Freshwater prawn farming

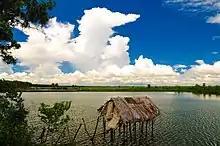
Freshwater prawn farm in Bangladesh.

A freshwater prawn farm is an aquaculture business designed to raise and produce freshwater prawns or shrimp for human consumption. Freshwater prawn farming shares many characteristics with, and many of the same problems as, marine shrimp farming. Unique problems are introduced by the developmental life cycle of the main species (the giant river prawn, "Macrobrachium rosenbergii").